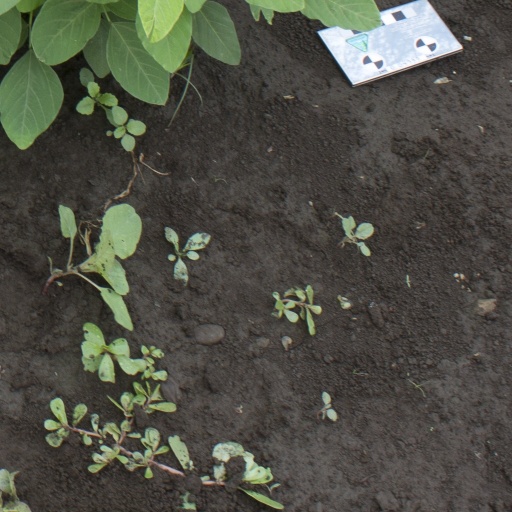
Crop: soybean